Allen Hall Seminary

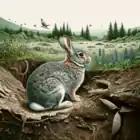
European Rabbit

The inclusion of three rabbits pays tribute to Cardinal William Allen, a pivotal figure in the seminary's history. His coat of arms featured conies, and his deep interest in the Holy Trinity is echoed in this symbolism. In medieval iconography, rabbits are frequently portrayed in a triangular formation, each holding the tail of another, signifying the Trinity and symbolizing the fruitfulness of this divine concept. This imagery can be observed in the medieval stained glass of Long Melford Church in Suffolk.